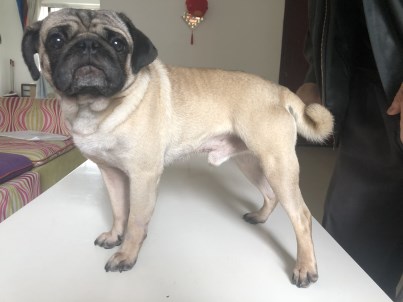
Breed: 798-n000130-pug